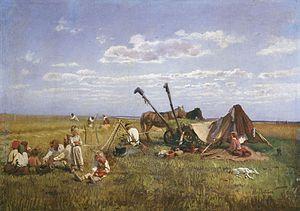
Nikolaï Makovski est né le 28 avril 1841 à Moscou et est mort le 6 octobre 1886, à Saint-Pétersbourg. C'est un peintre russe, un des fondateurs de la société des Ambulants. Ses frères, Constantin et Vladimir et sa sœur Alexandra Makovskaïa étaient tous les trois peintres également.